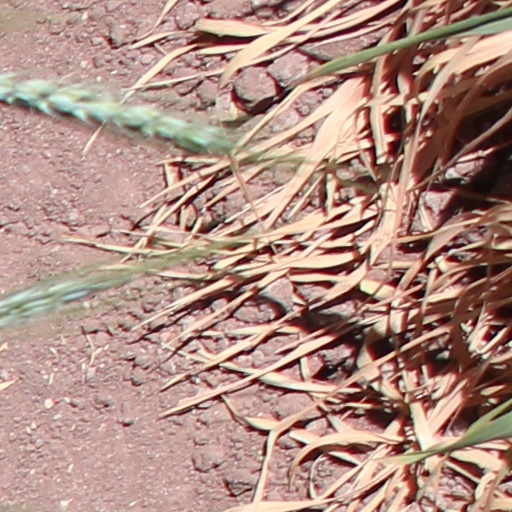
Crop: wheat